Florence B. Seibert

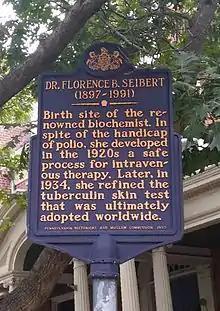
Dr. Florence Seibert Historical Marker in Easton

On November 15, 1993, a historical marker was dedicated at the location of her birth at 72 N. 2nd Street, Easton, PA.